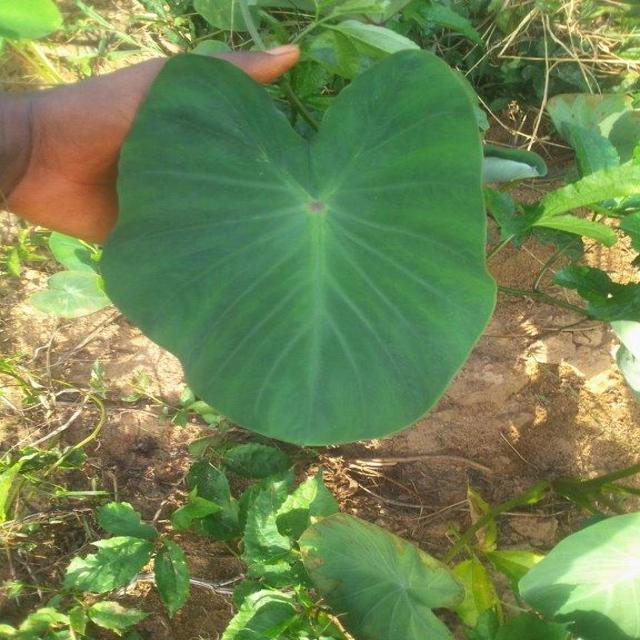
Label: Healthy